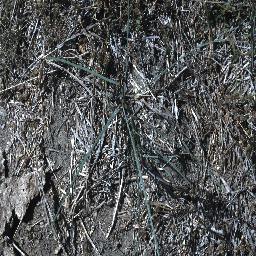
Label: parkinsonia